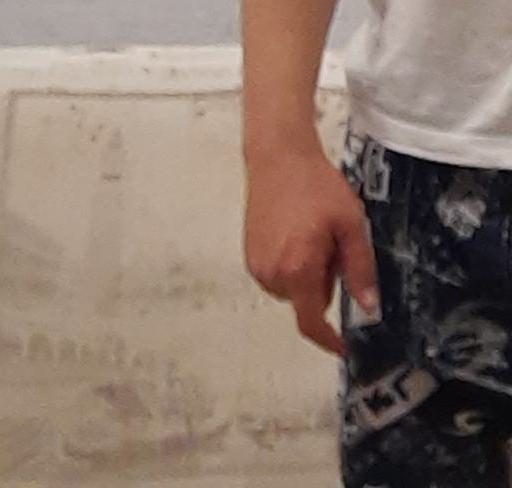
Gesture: no_gesture